October 1985 lunar eclipse

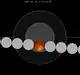
The Moon's hourly motion shown right to left

A total lunar eclipse occurred at the Moon’s ascending node of orbit on Monday, October 28, 1985, with an umbral magnitude of 1.0736. A lunar eclipse occurs when the Moon moves into the Earth's shadow, causing the Moon to be darkened. A total lunar eclipse occurs when the Moon's near side entirely passes into the Earth's umbral shadow. Unlike a solar eclipse, which can only be viewed from a relatively small area of the world, a lunar eclipse may be viewed from anywhere on the night side of Earth. A total lunar eclipse can last up to nearly two hours, while a total solar eclipse lasts only a few minutes at any given place, because the Moon's shadow is smaller. Occurring about 1.2 days before apogee (on October 29, 1985, at 21:50 UTC), the Moon's apparent diameter was smaller.